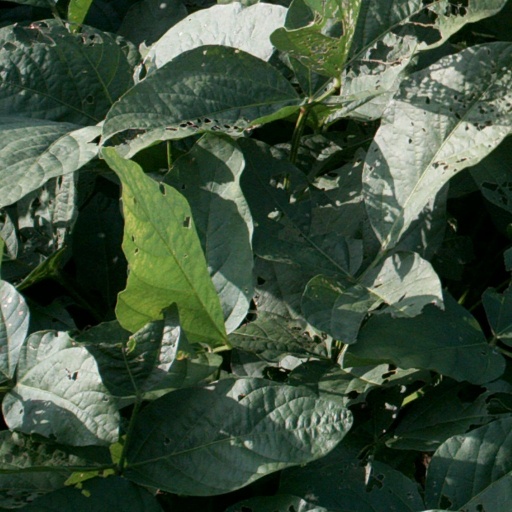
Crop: soybean